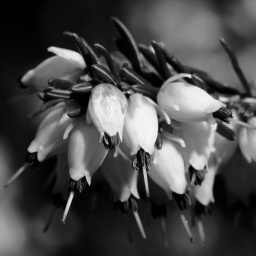
Flowers in black and white